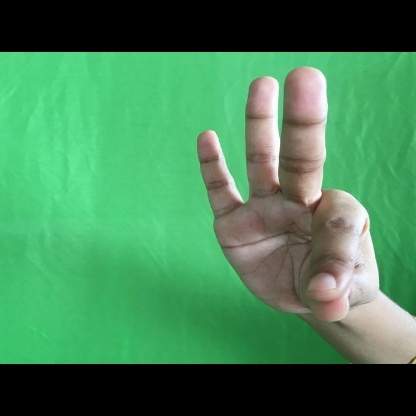
Mudra: Hamsasyam